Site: brandenburg
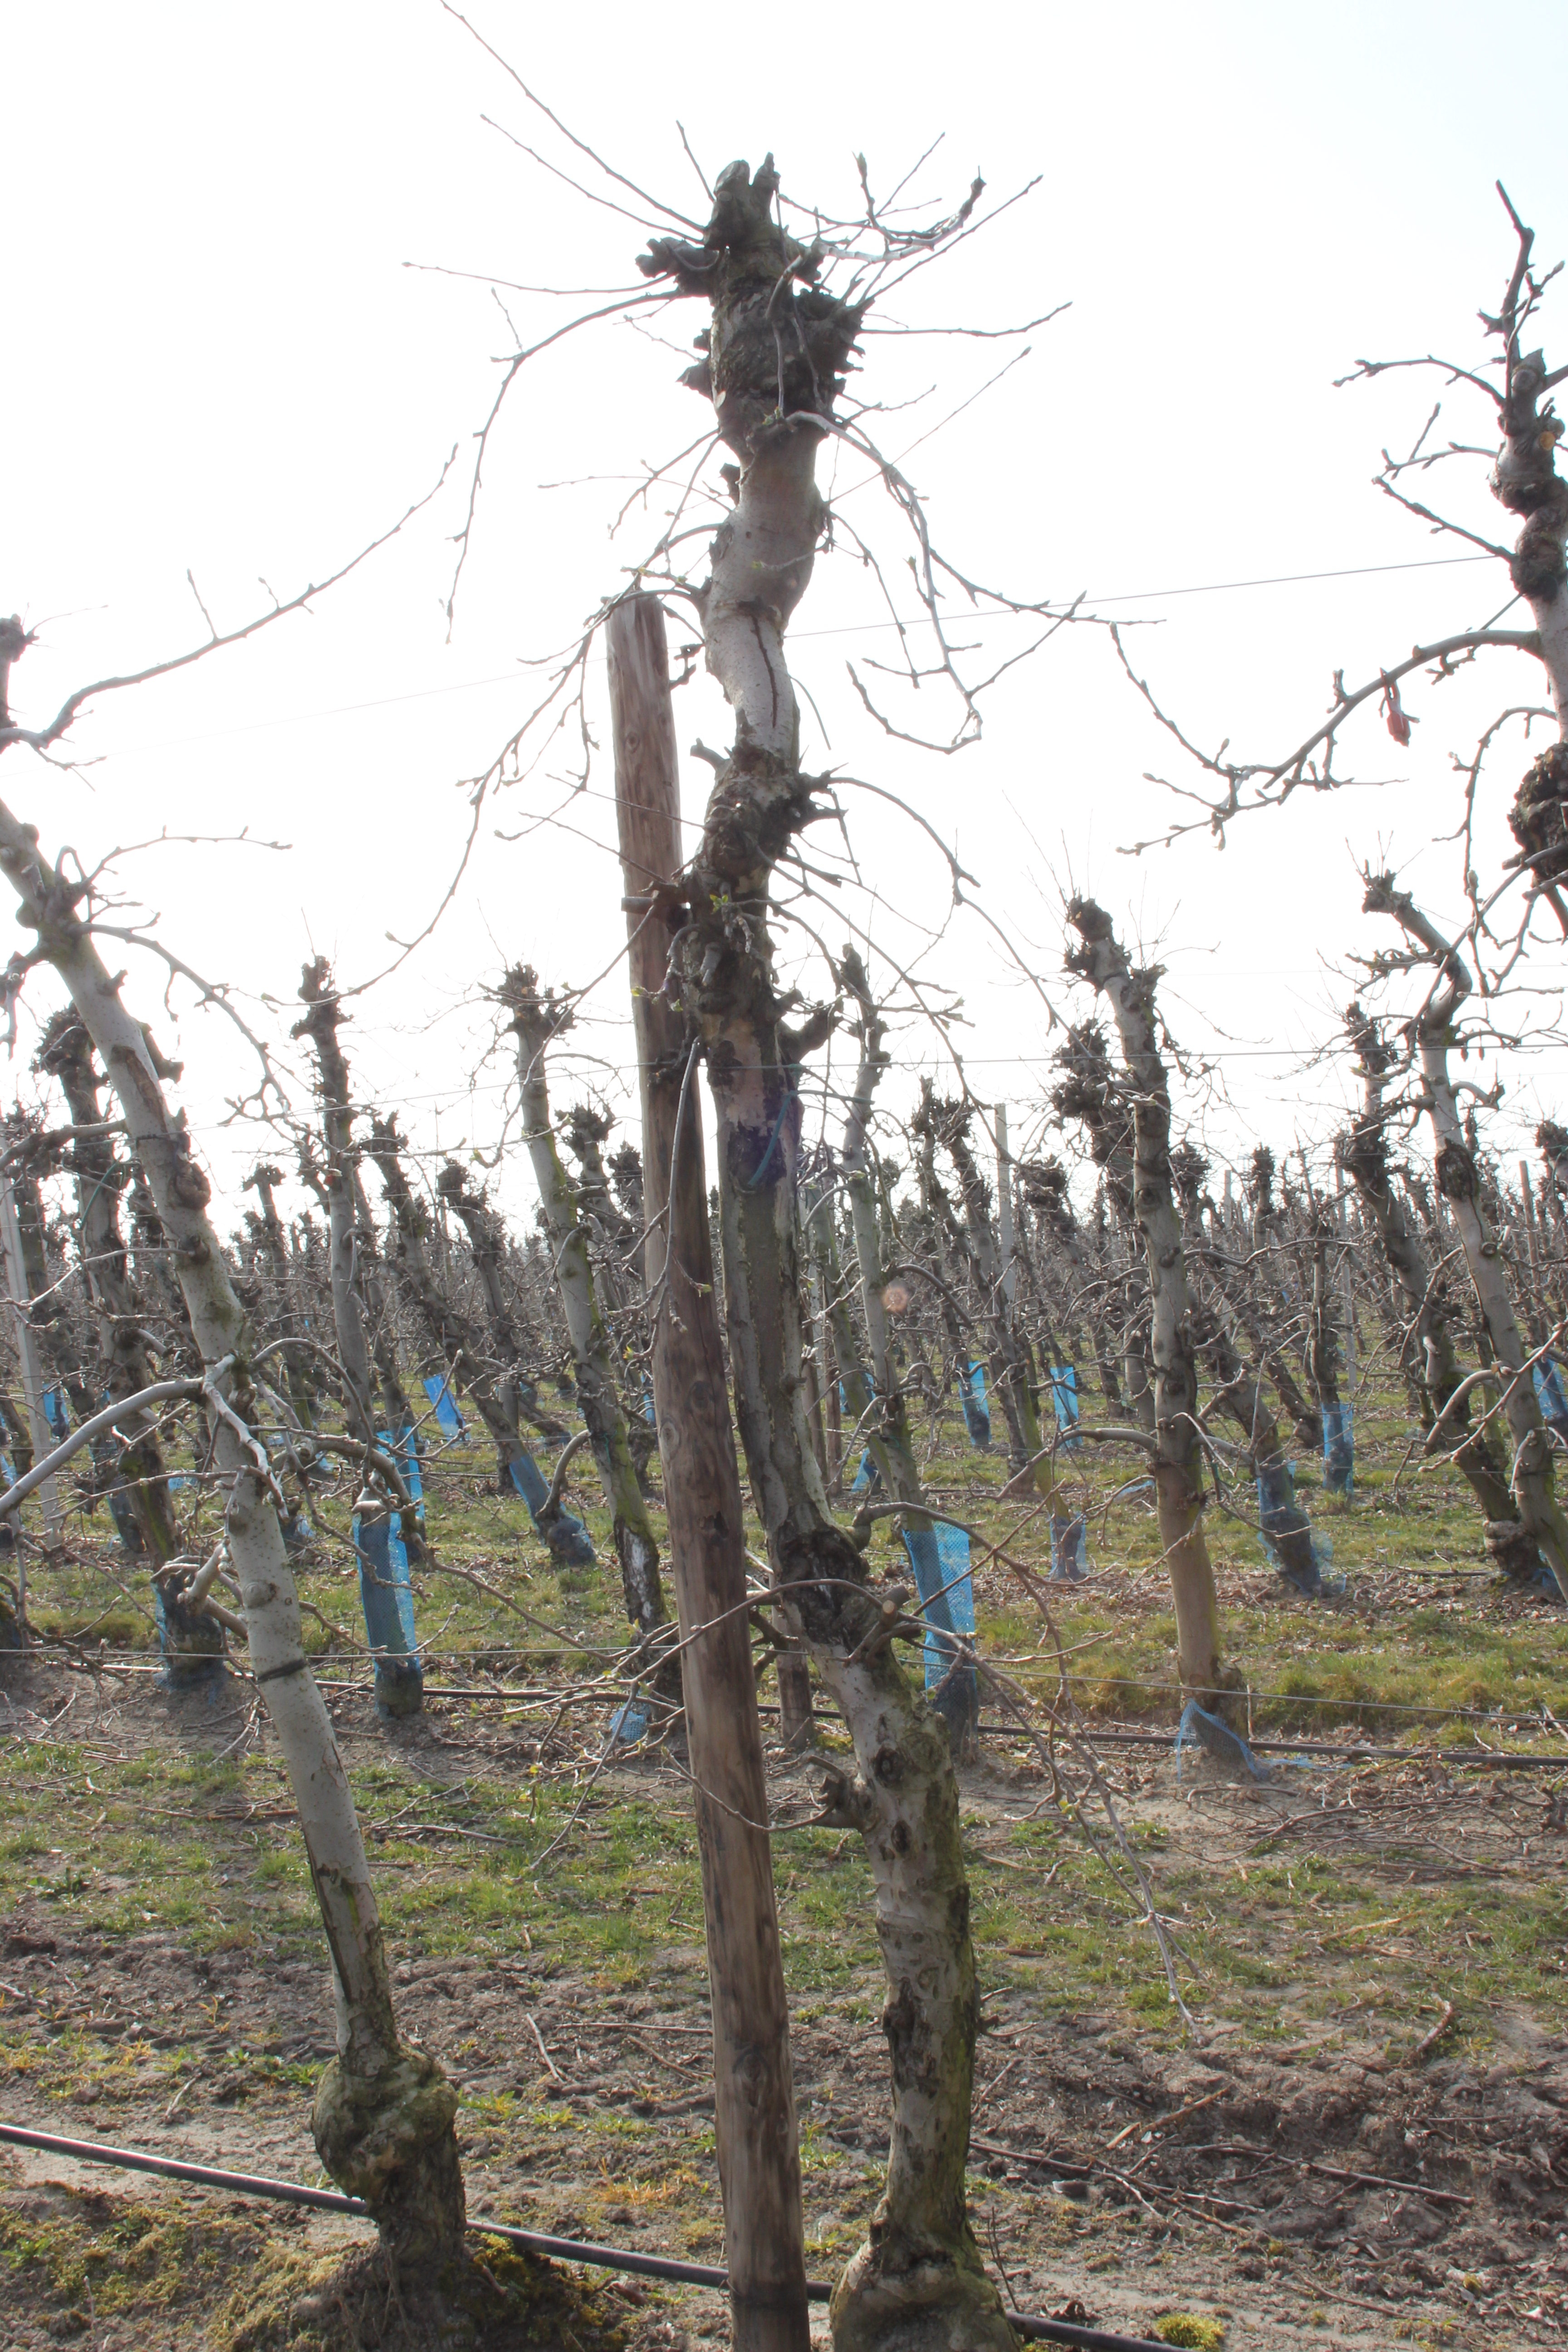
Growth stage (BBCH 03): Bud development